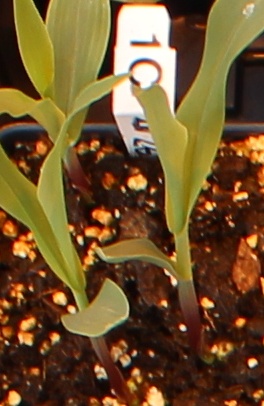
Label: Corn